Odesa

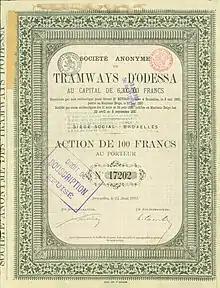
Share of the Belgian company "Tramways d'Odessa", issued 24 August 1881

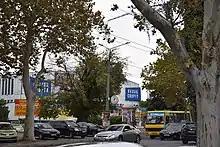
The Odesa Palace of Sports

Odesa is a popular tourist destination, with many therapeutic resorts in and around the city. The city's Filatov Institute of Eye Diseases & Tissue Therapy is one of the world's leading ophthalmology clinics.